Mount Blue Sky

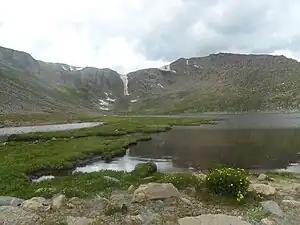
Summit Lake Park on Mount Blue Sky

Albert Bierstadt and his guide, William Newton Byers, approached the mountain along Chicago Creek from Idaho Springs in 1863. Bierstadt called it Mount Rosalie, initially naming the mountain after his wife-to-be Rosalie Osborne, spending several days painting sketches of the mountain from the Chicago Lakes before climbing to Summit Lake and onward to the summit. Bierstadt's sketch, , accurately portrays the view of Mount Spalding over the Chicago Lakes. His painting "A Storm in the Rocky Mountains, Mt. Rosalie", is based on that and other sketches.